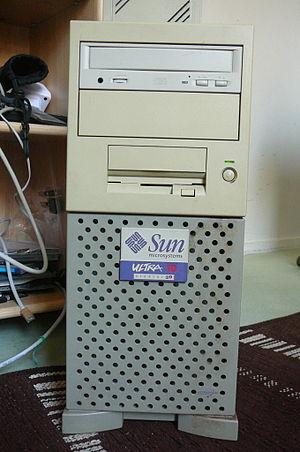
Une station de travail Sun Ultra10 (processeur UltraSparc), vue de devant